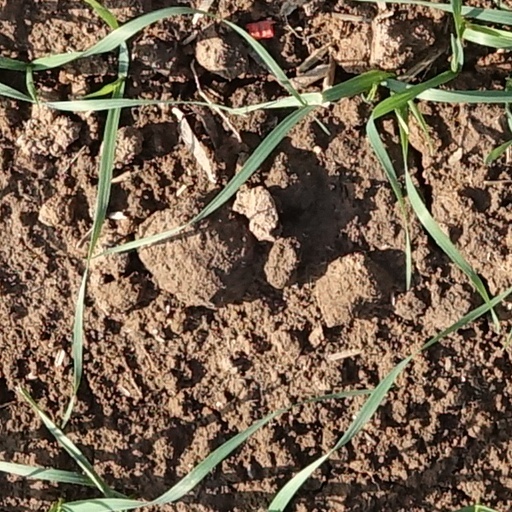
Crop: wheat